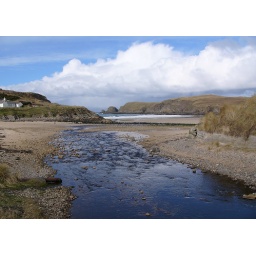
Viewed from a small footbridge over a stream running into Farr Bay near Bettyhill on the north coast of Scotland.